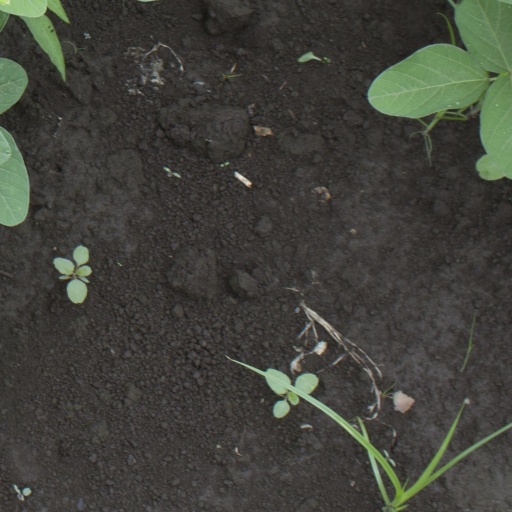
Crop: soybean